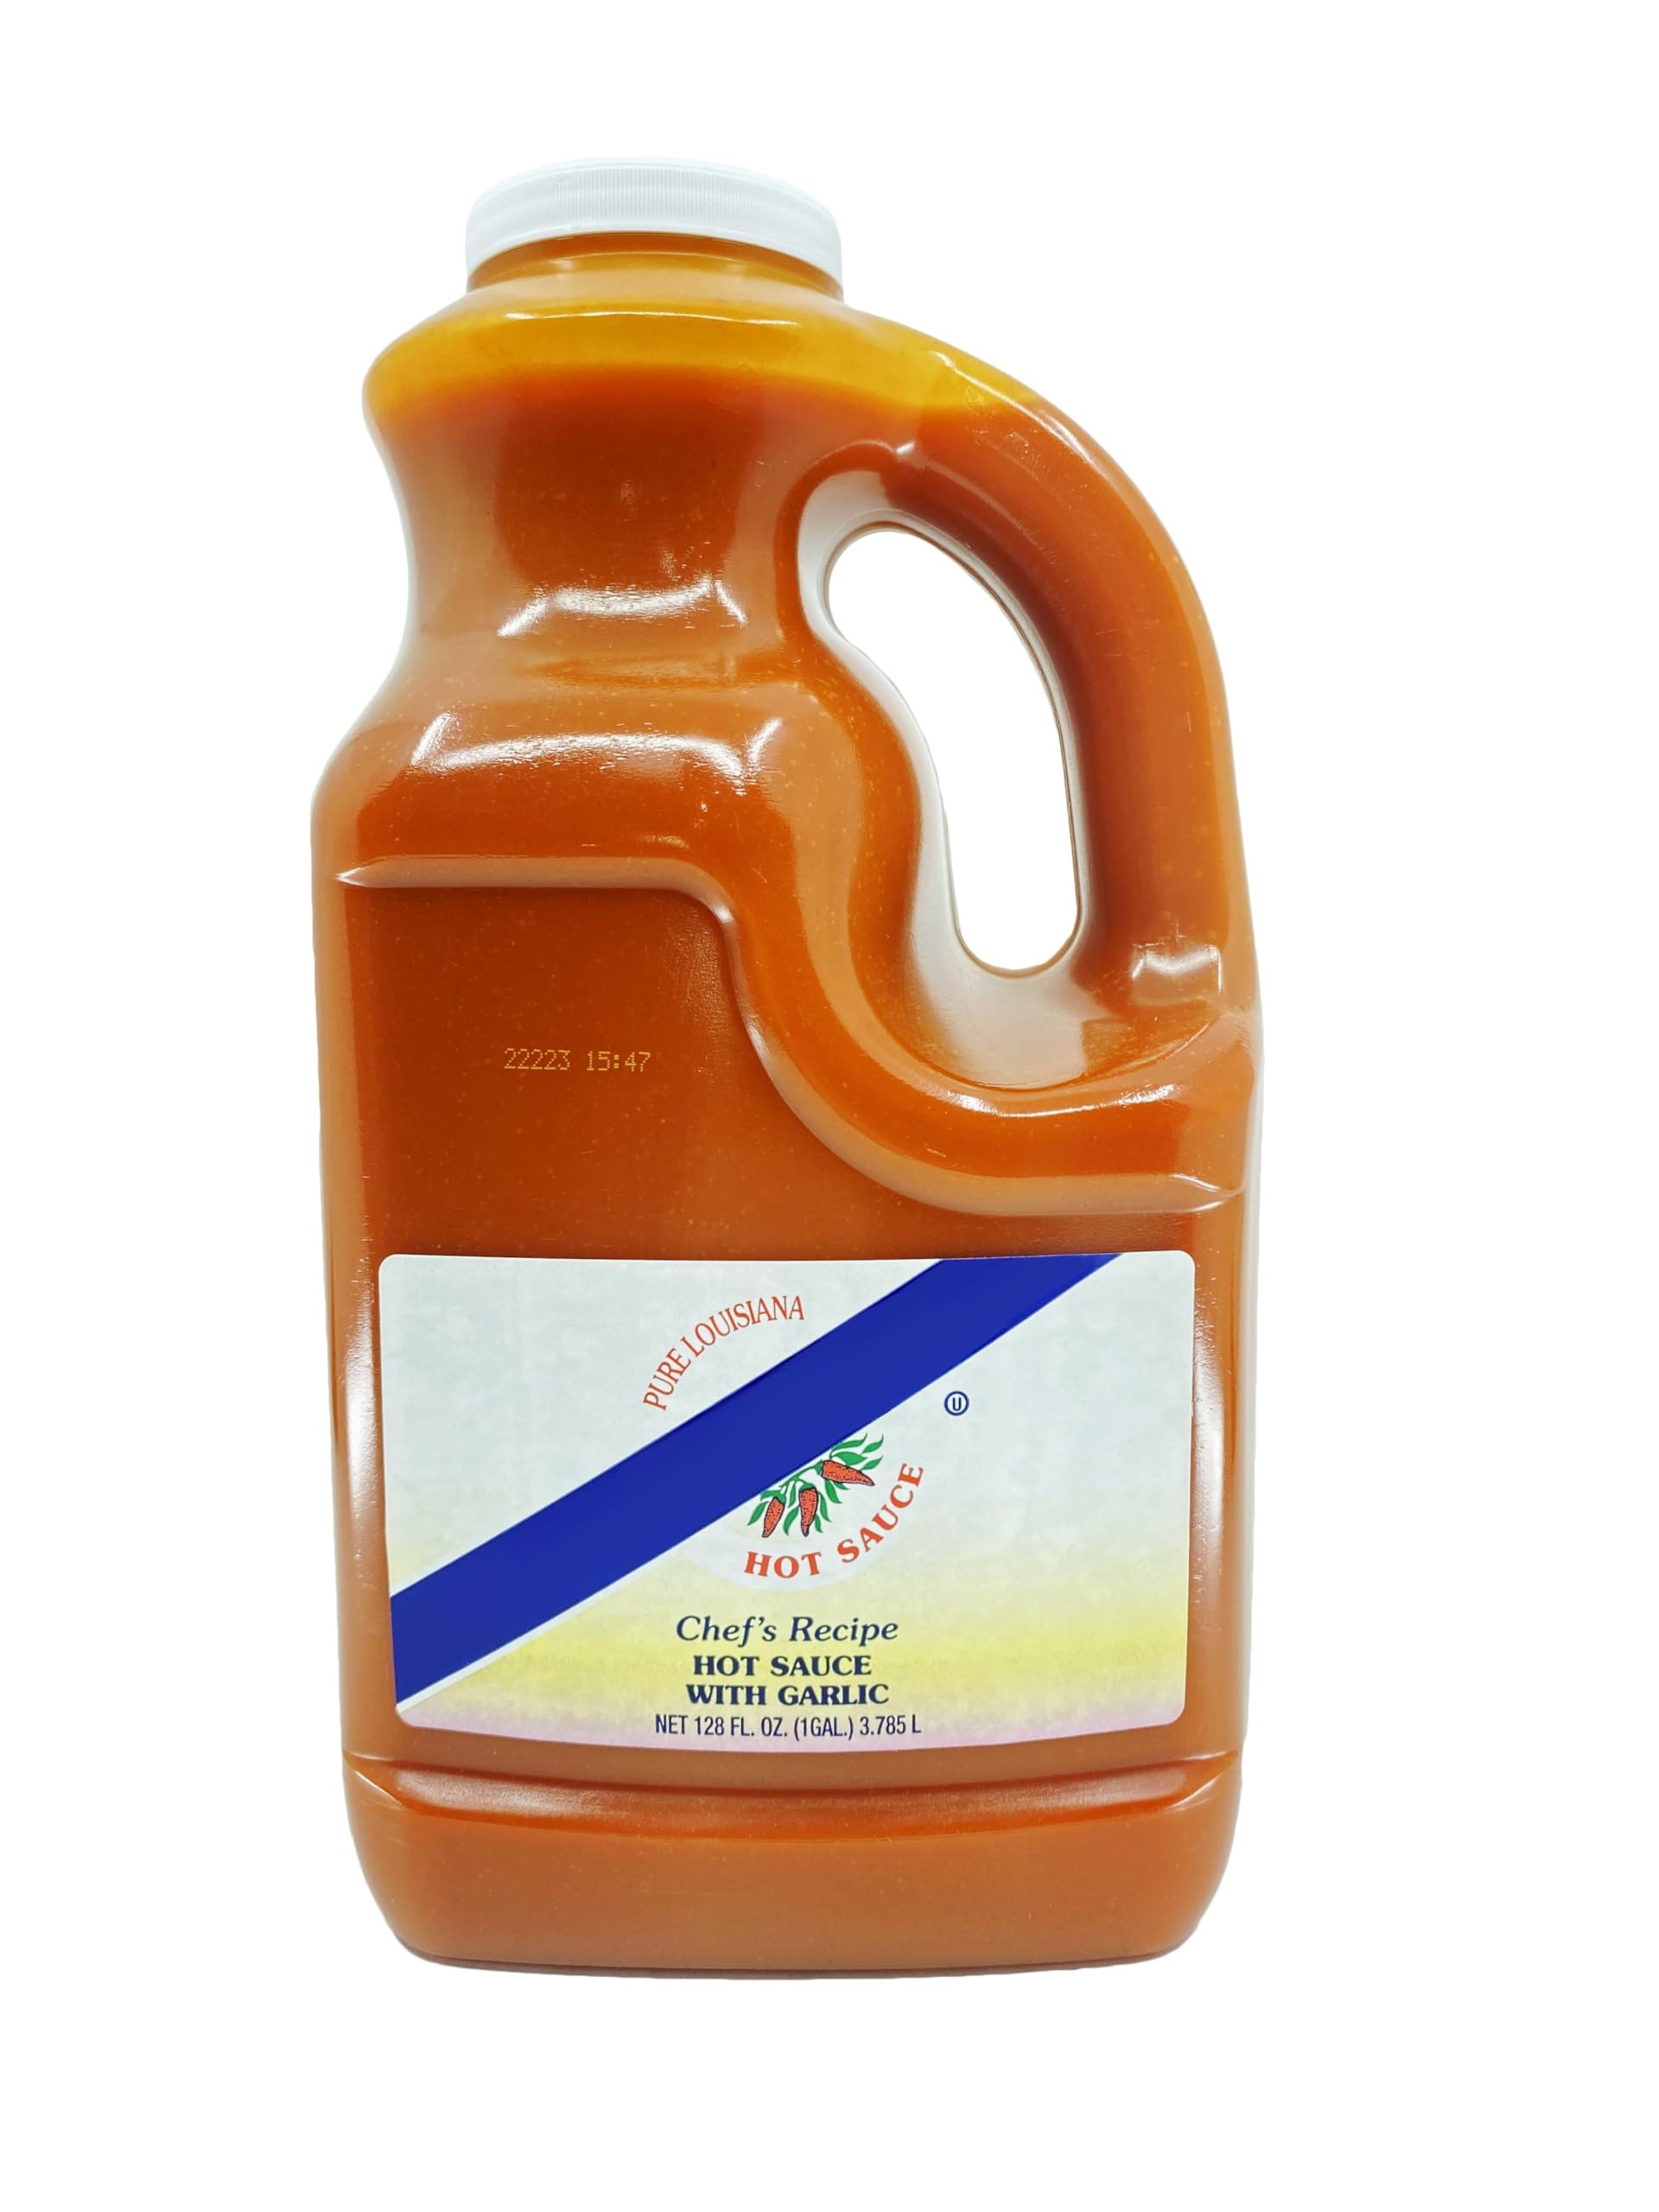
Item Name: Crystal Cayenne Hot Sauce with Garlic, 512 Ounce
Bullet Point: 4-1 gallon plastic bottles
Value: 128.0
Unit: Fl Oz

Price: 30.75